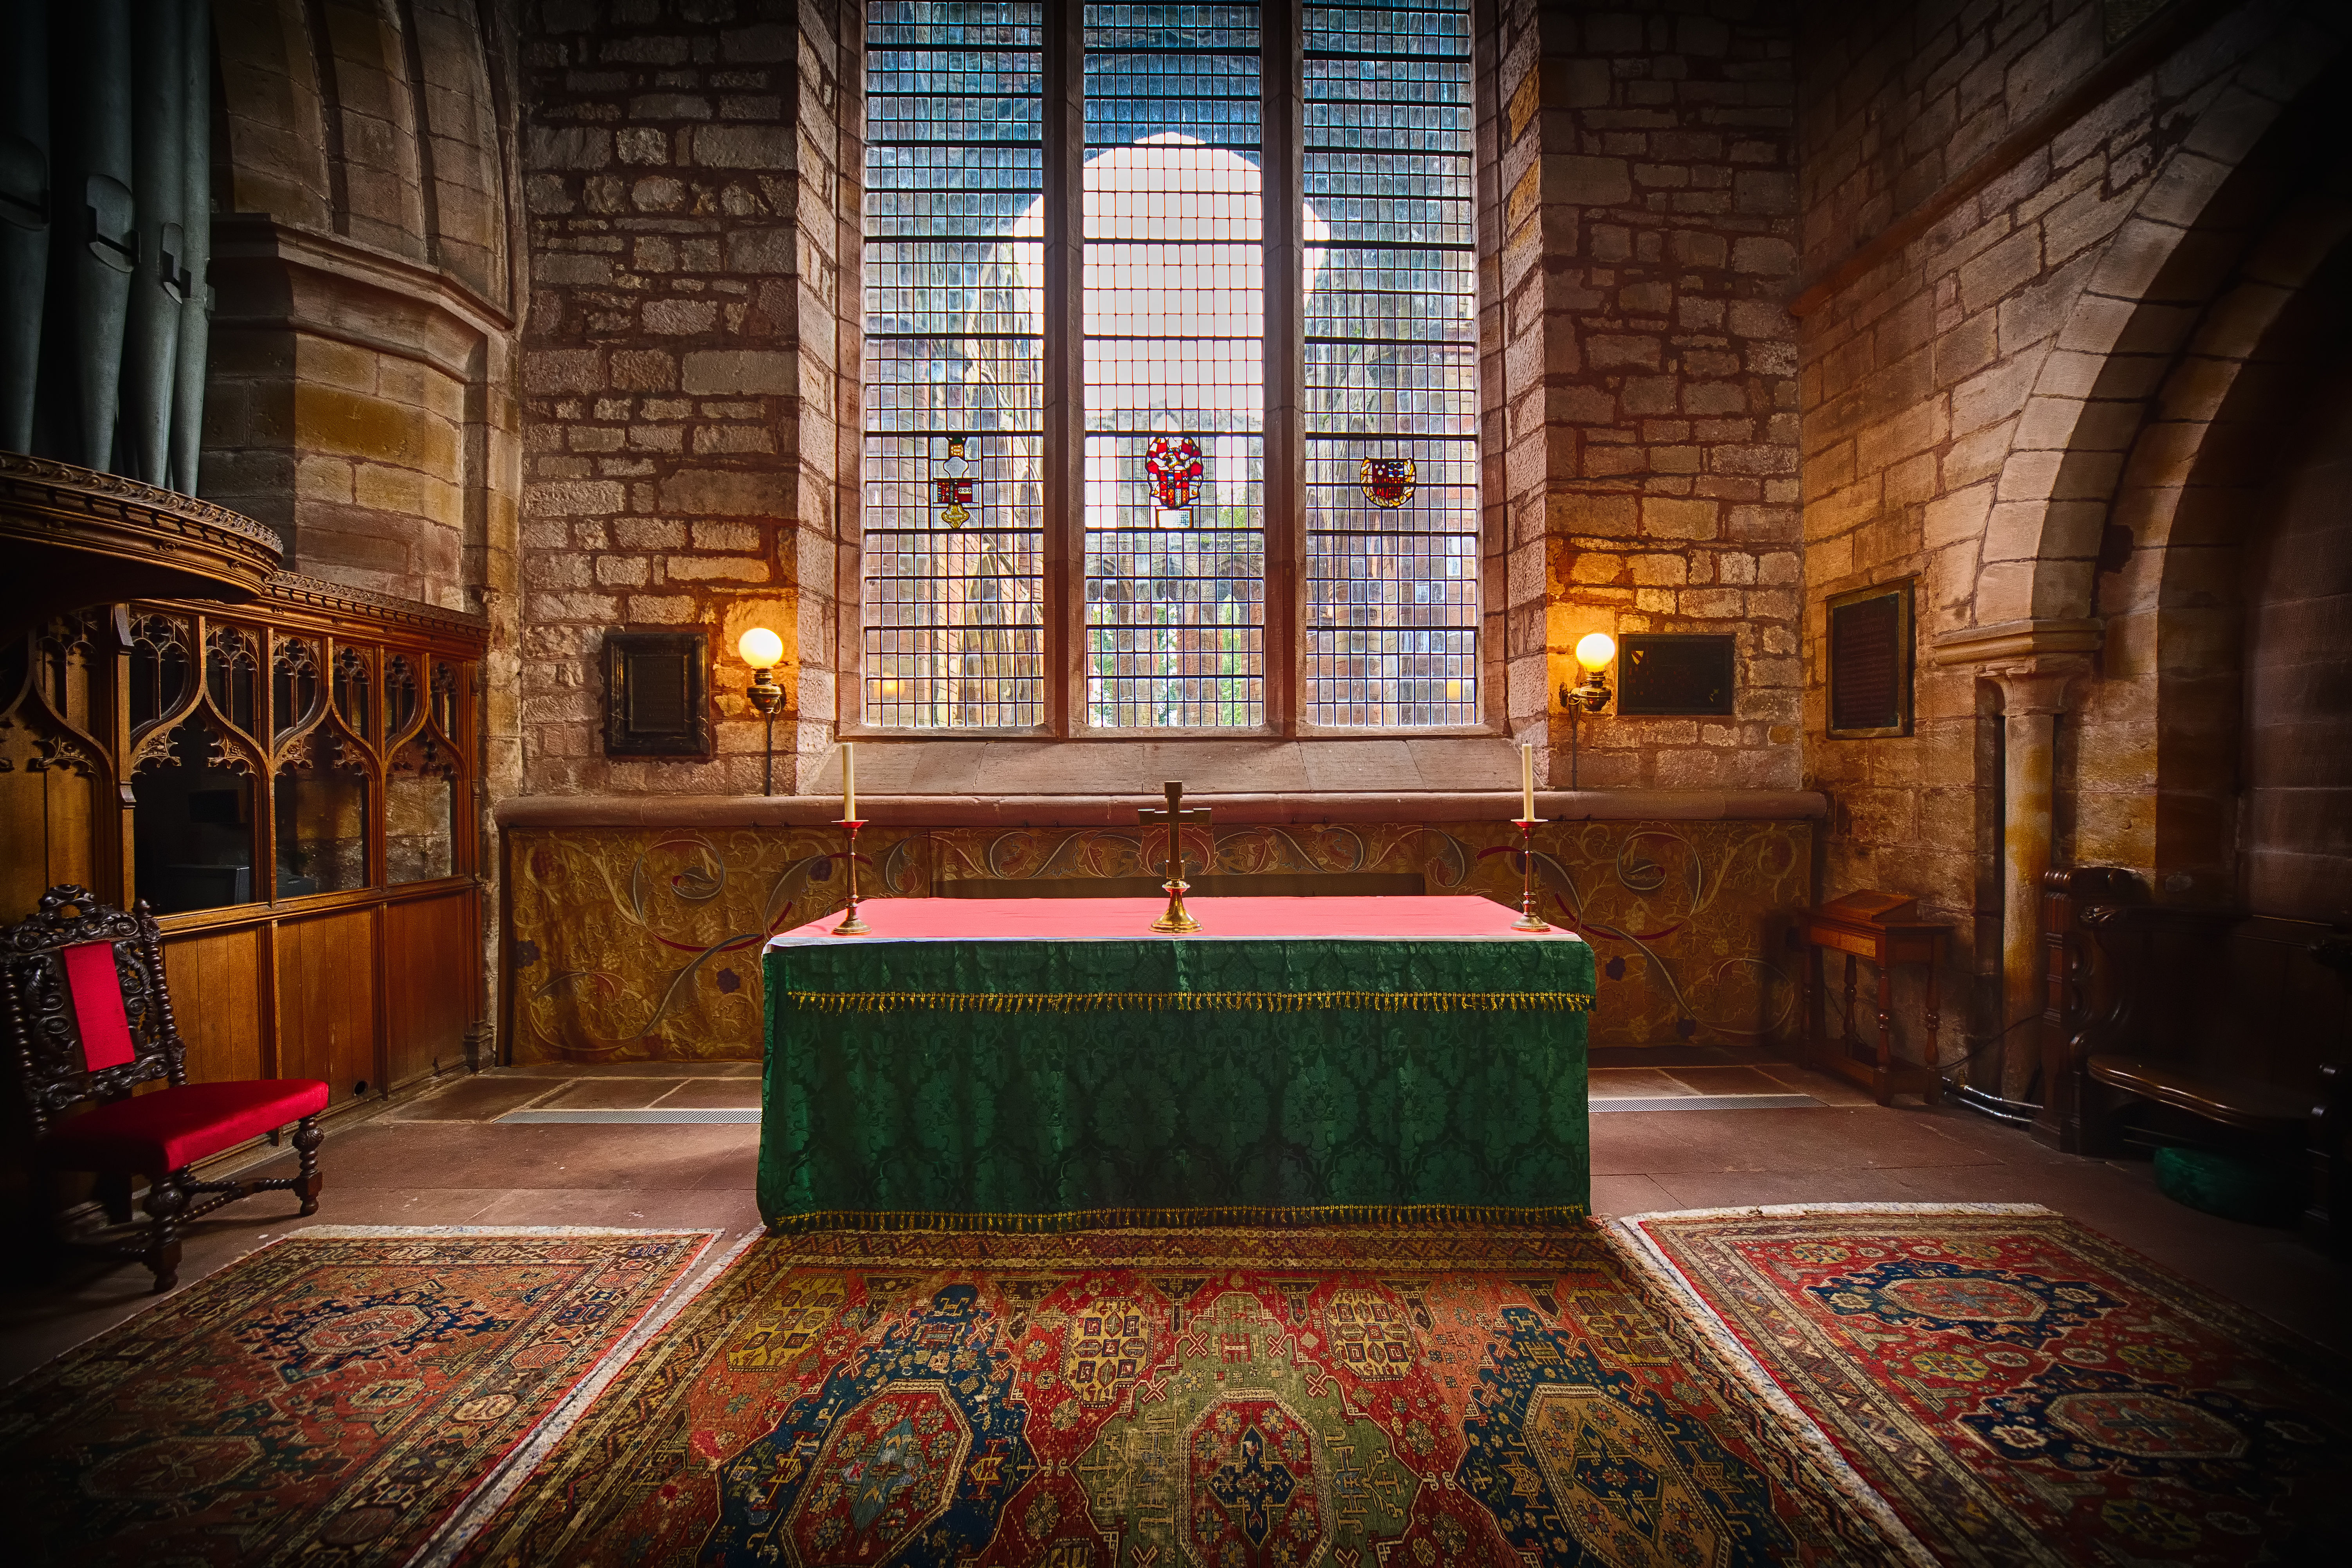
mansion, house, building, palace, religion, church, cross, interior design, uk, cumbria, england, carlisle, free, indoors, lanercost, cool image, estate, lobby, i